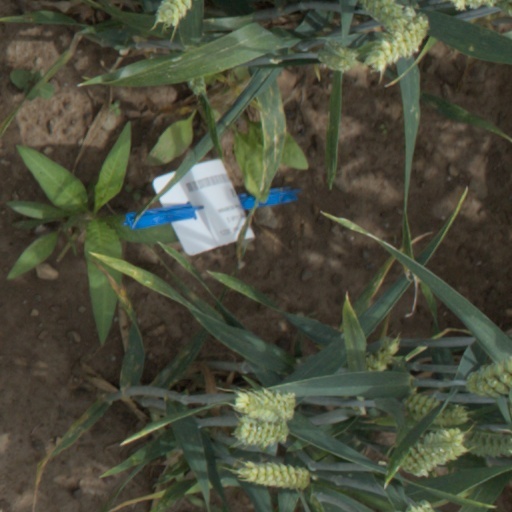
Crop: wheat